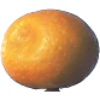
Label: kumquats